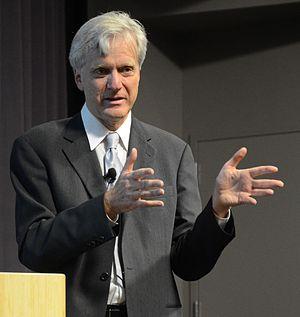
Andy Bechtolsheim est né le 30 septembre 1955 près d'Ammersee en Bavière. Il est l'un des fondateurs de Sun Microsystems.